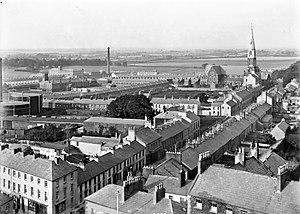
Lurgan est une ville du Comté d'Armagh en Irlande du Nord. La ville est située sur la rive sud du Lough Neagh et dans l’angle nord-est du comté. Faisant partie du Craigavon Borough Council, Lurgan se trouve à 29 km au sud-ouest de Belfast et est reliée à la plus grande ville d’Irlande du Nord par l’autoroute M1 et par la ligne ferroviaire reliant Dublin et Belfast. Lurgan compte environ 23 000 habitants depuis le recensement de 2001.